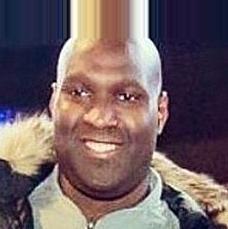
Age: 27